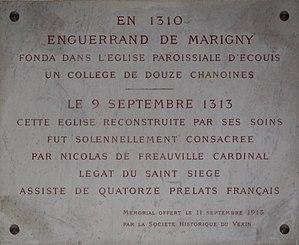
La collégiale d'Écouis placée sous l'invocation de Notre-Dame de l'Assomption a été fondée par Enguerrand de Marigny, ministre des finances de Philippe le Bel. Natif de Lyons-la-Forêt, ce dernier possédait à Écouis un riche domaine doté d'un hôpital et d'un collège de chanoines.